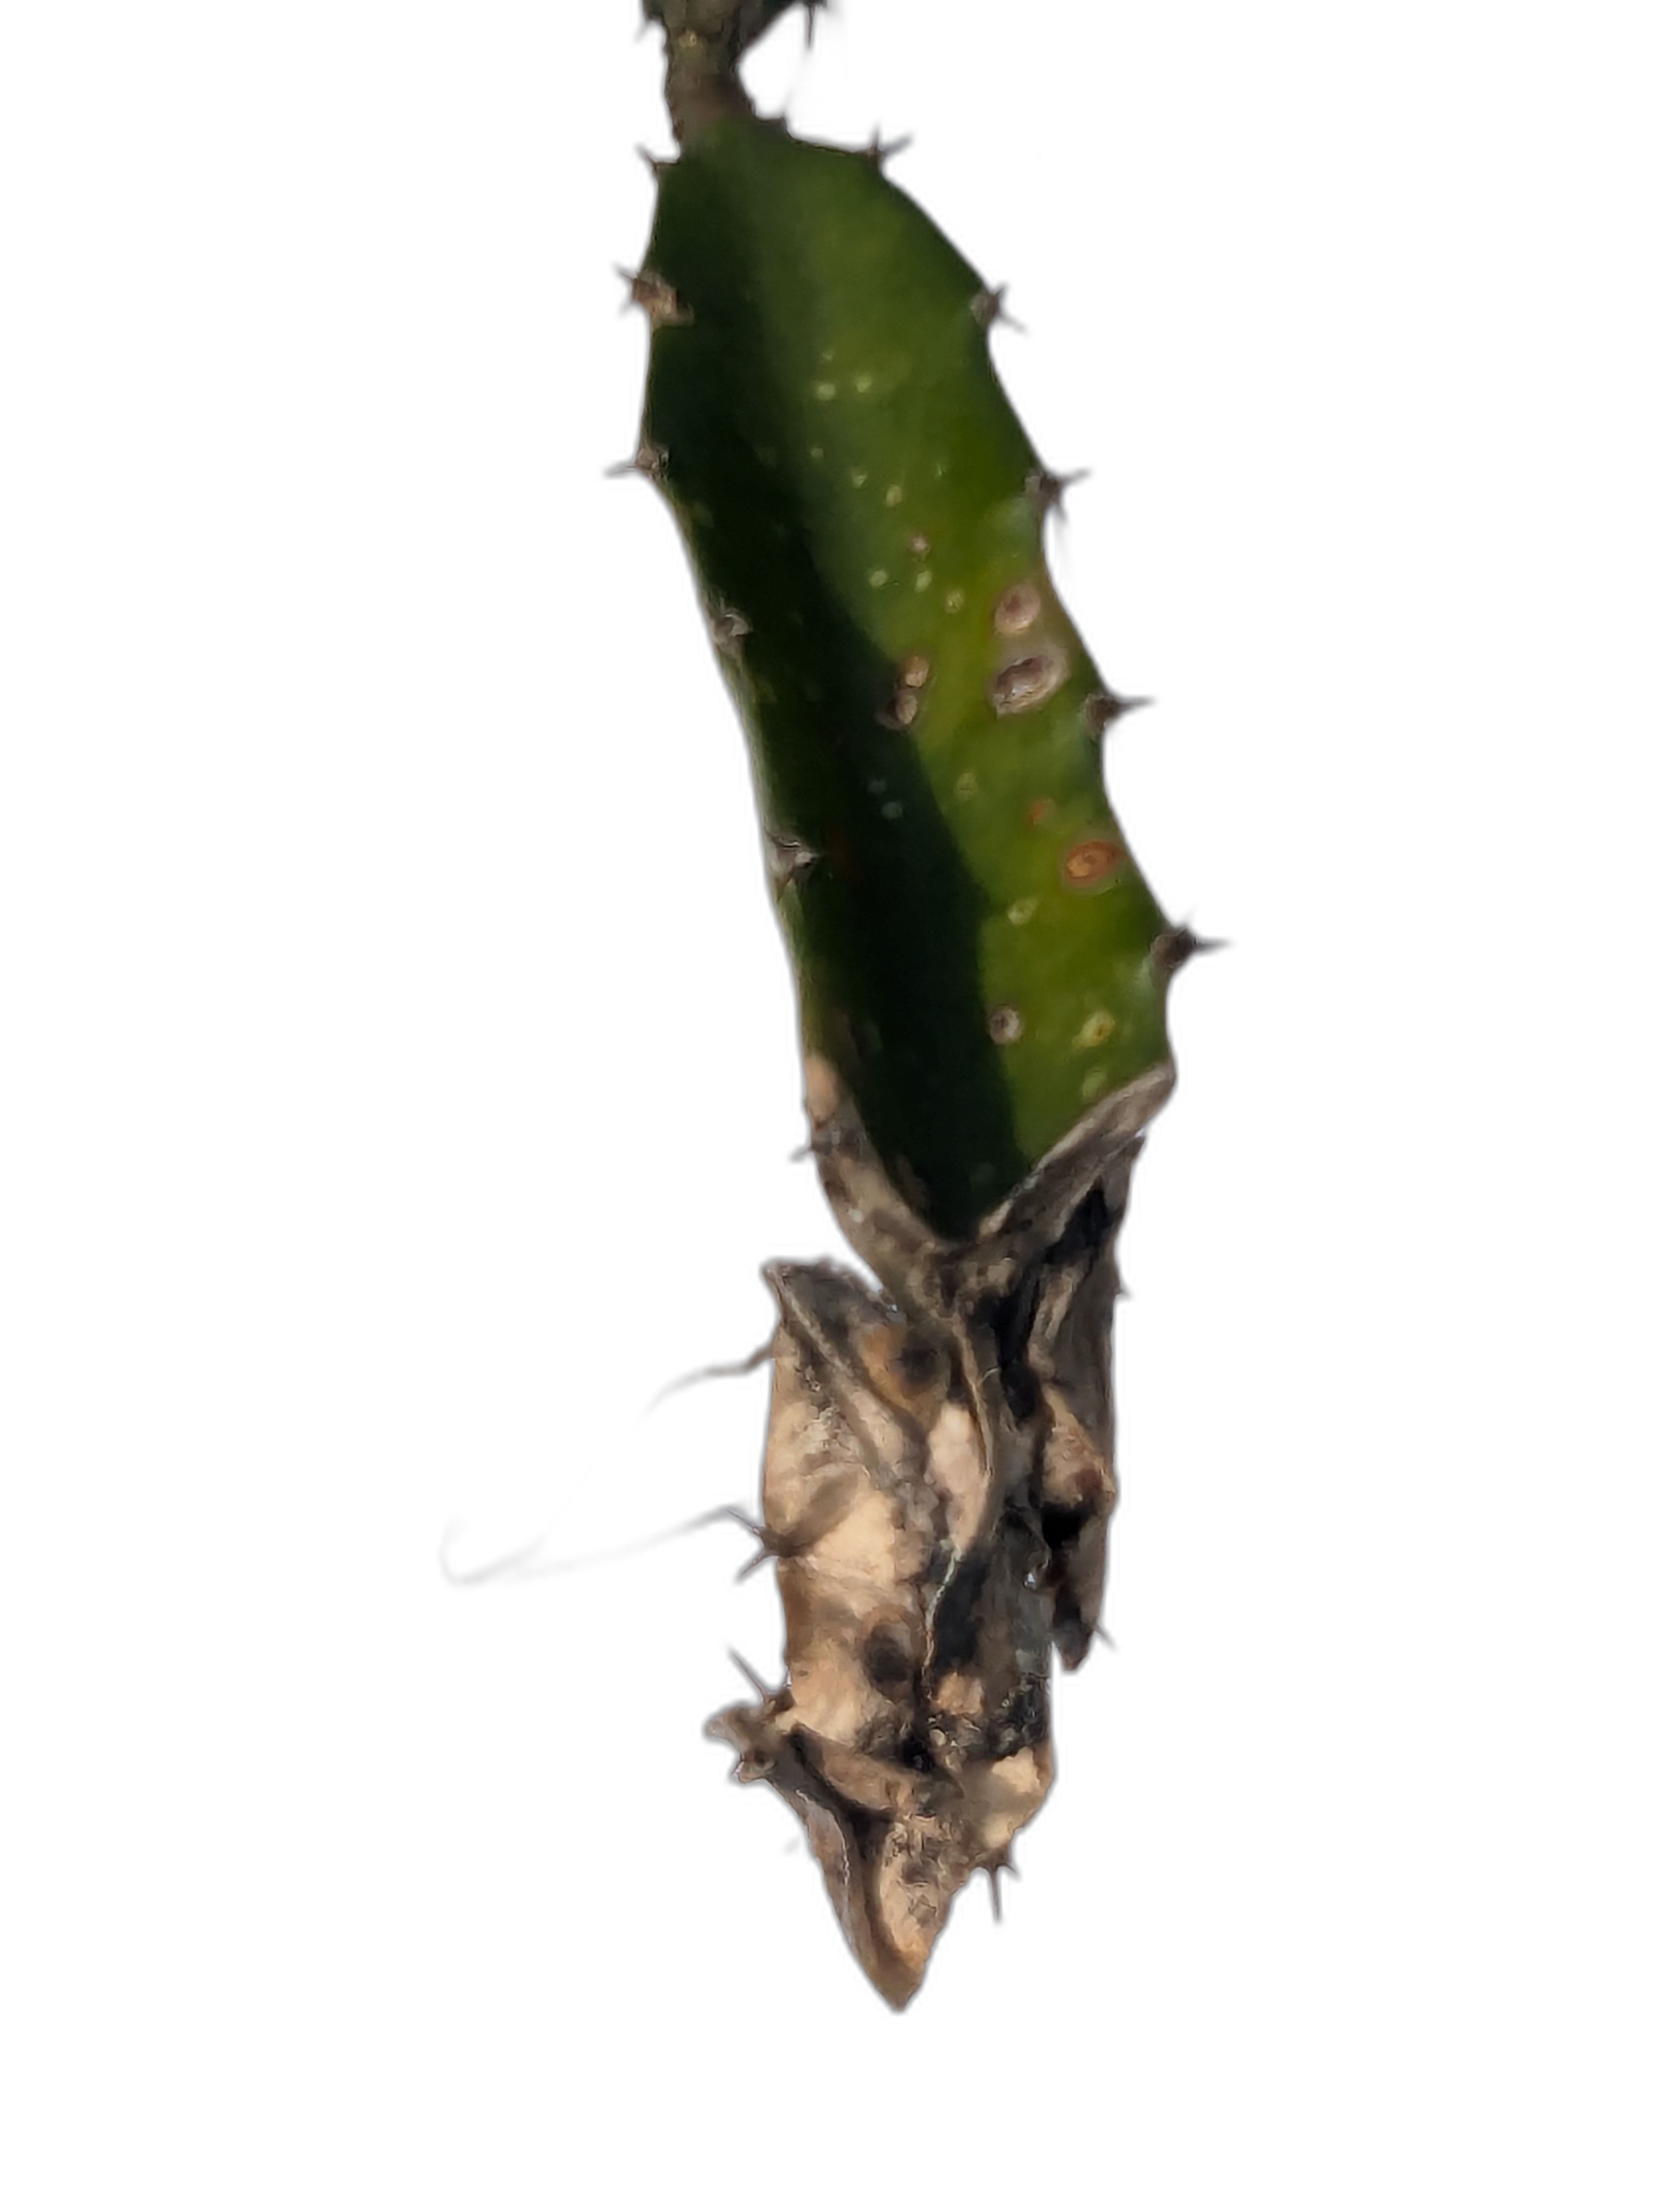
Label: Bad leaf